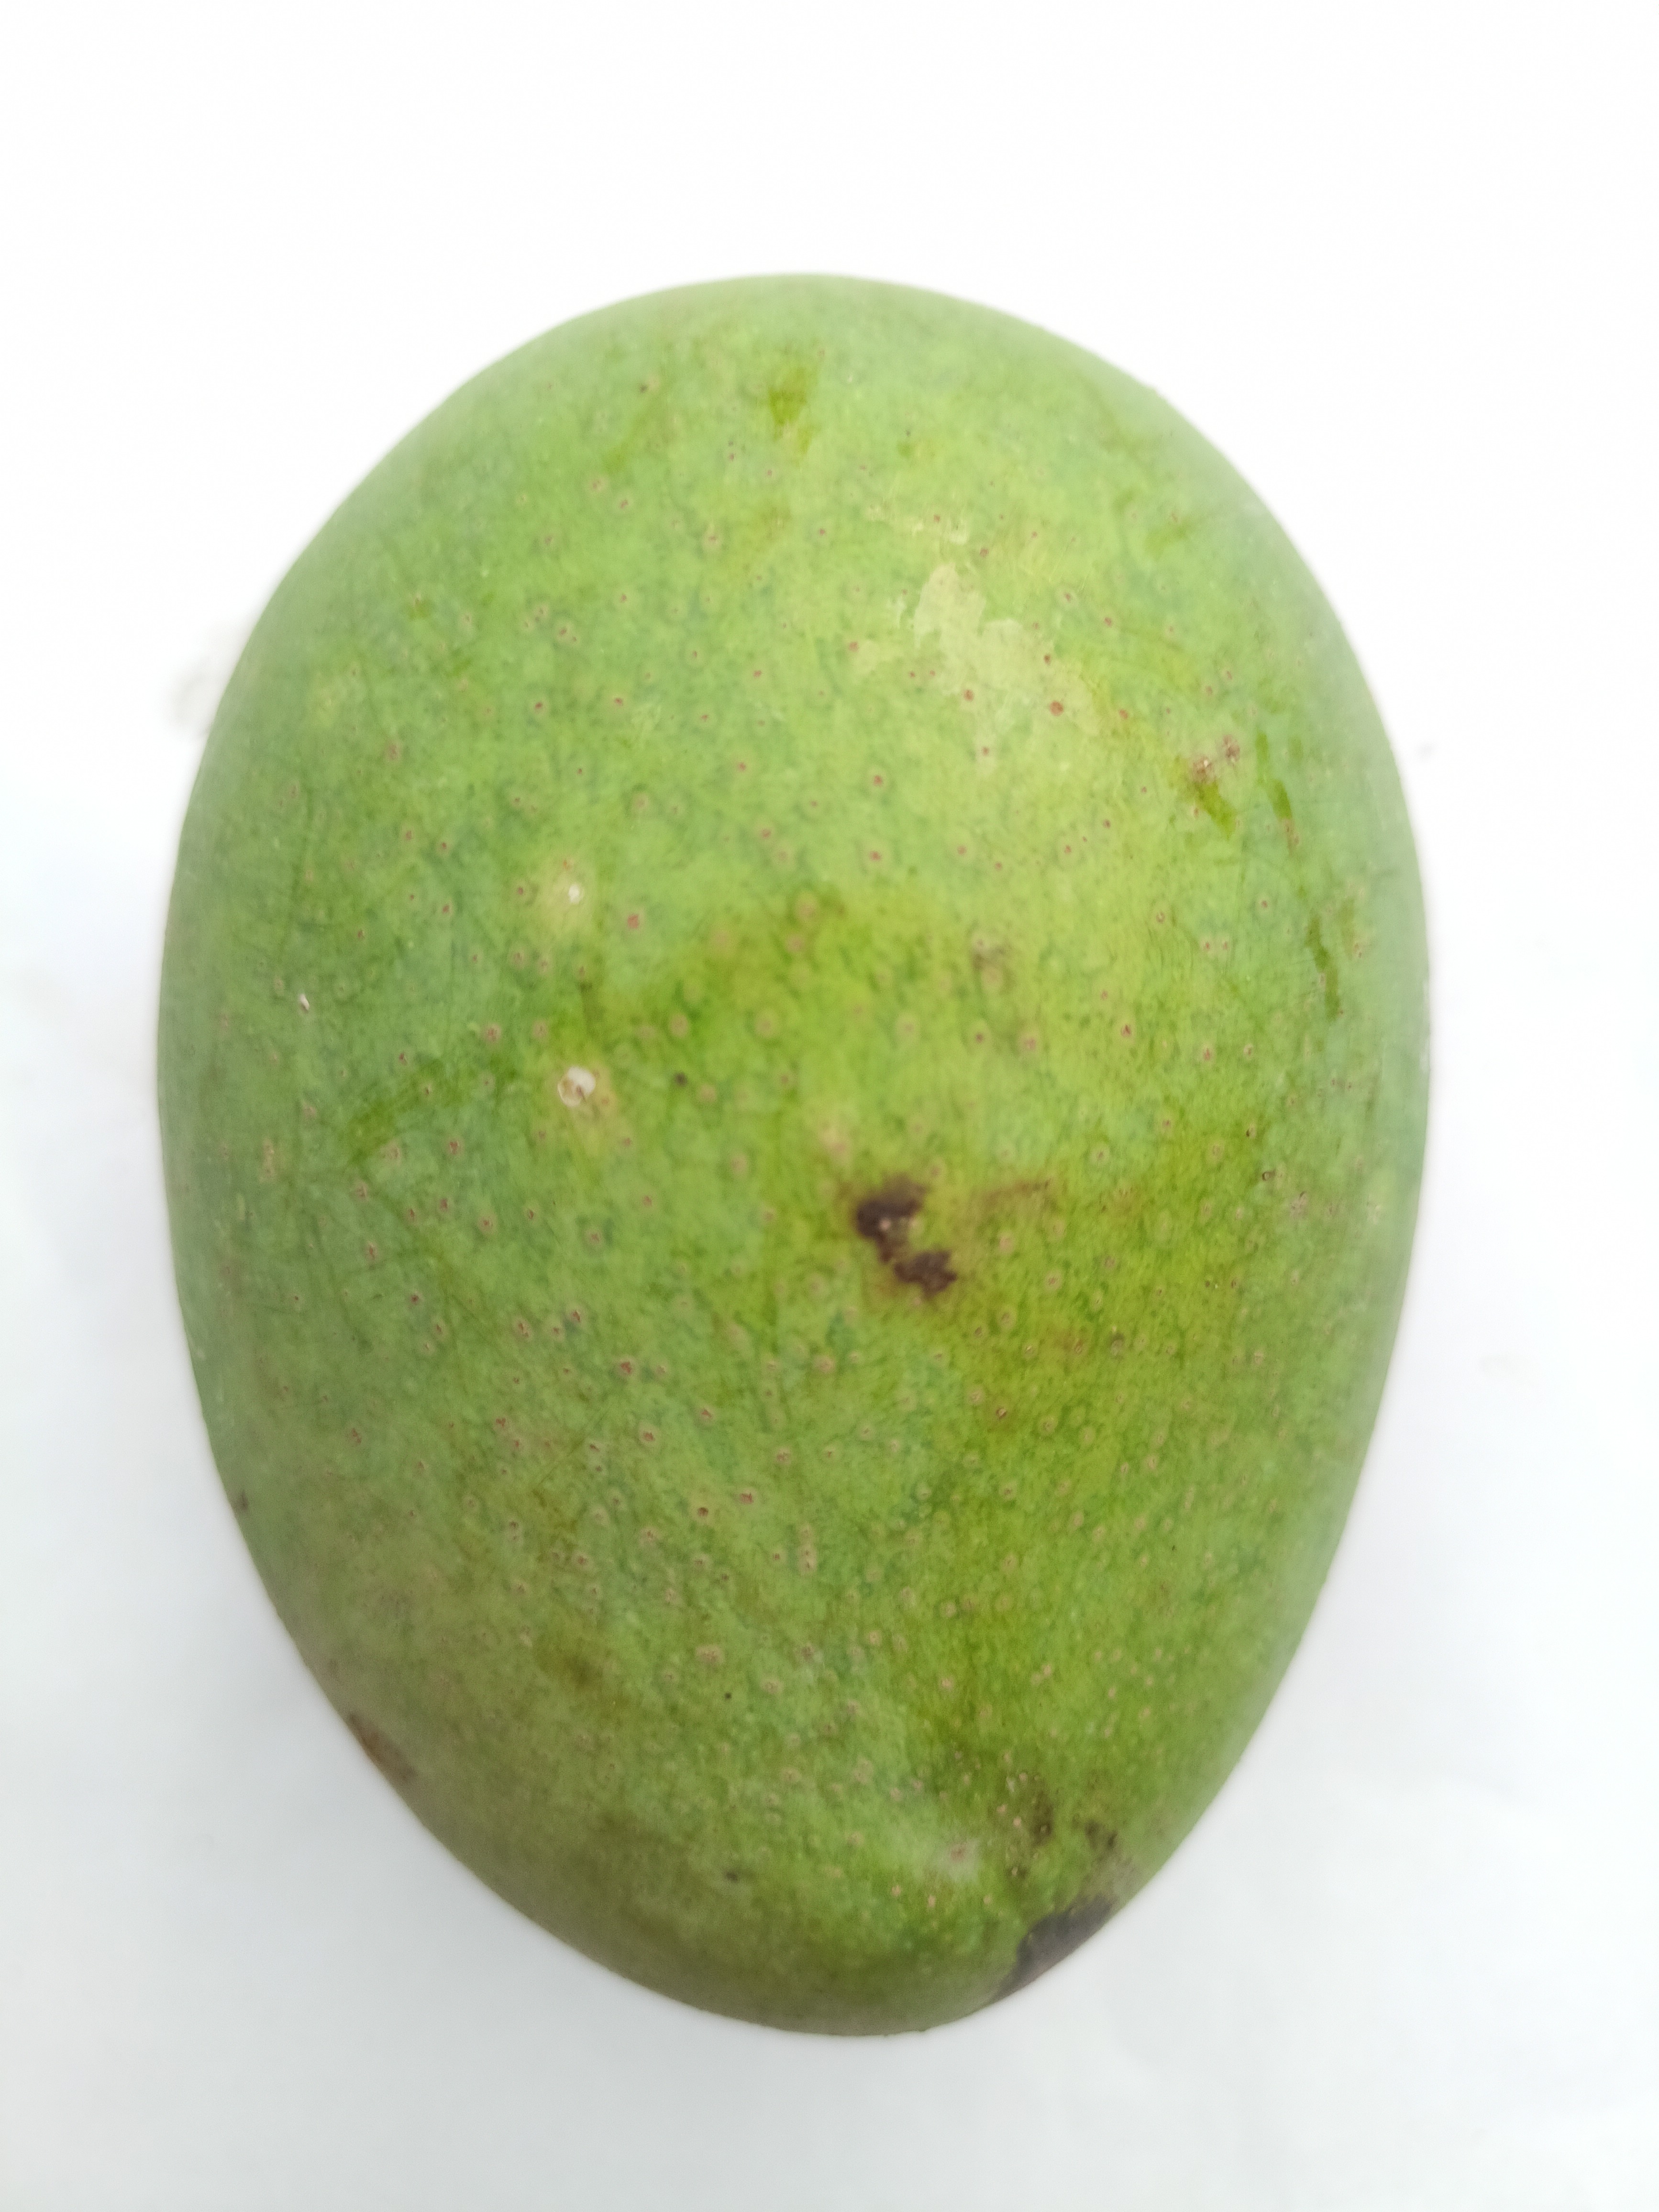
Mango variety: Khrishapat